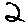
Label: 2